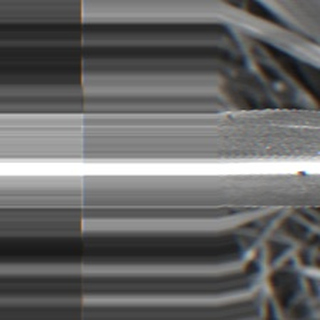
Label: sugarcane_bacterial_blight